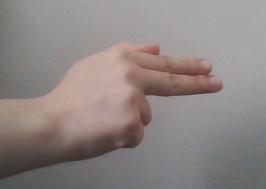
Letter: ghain